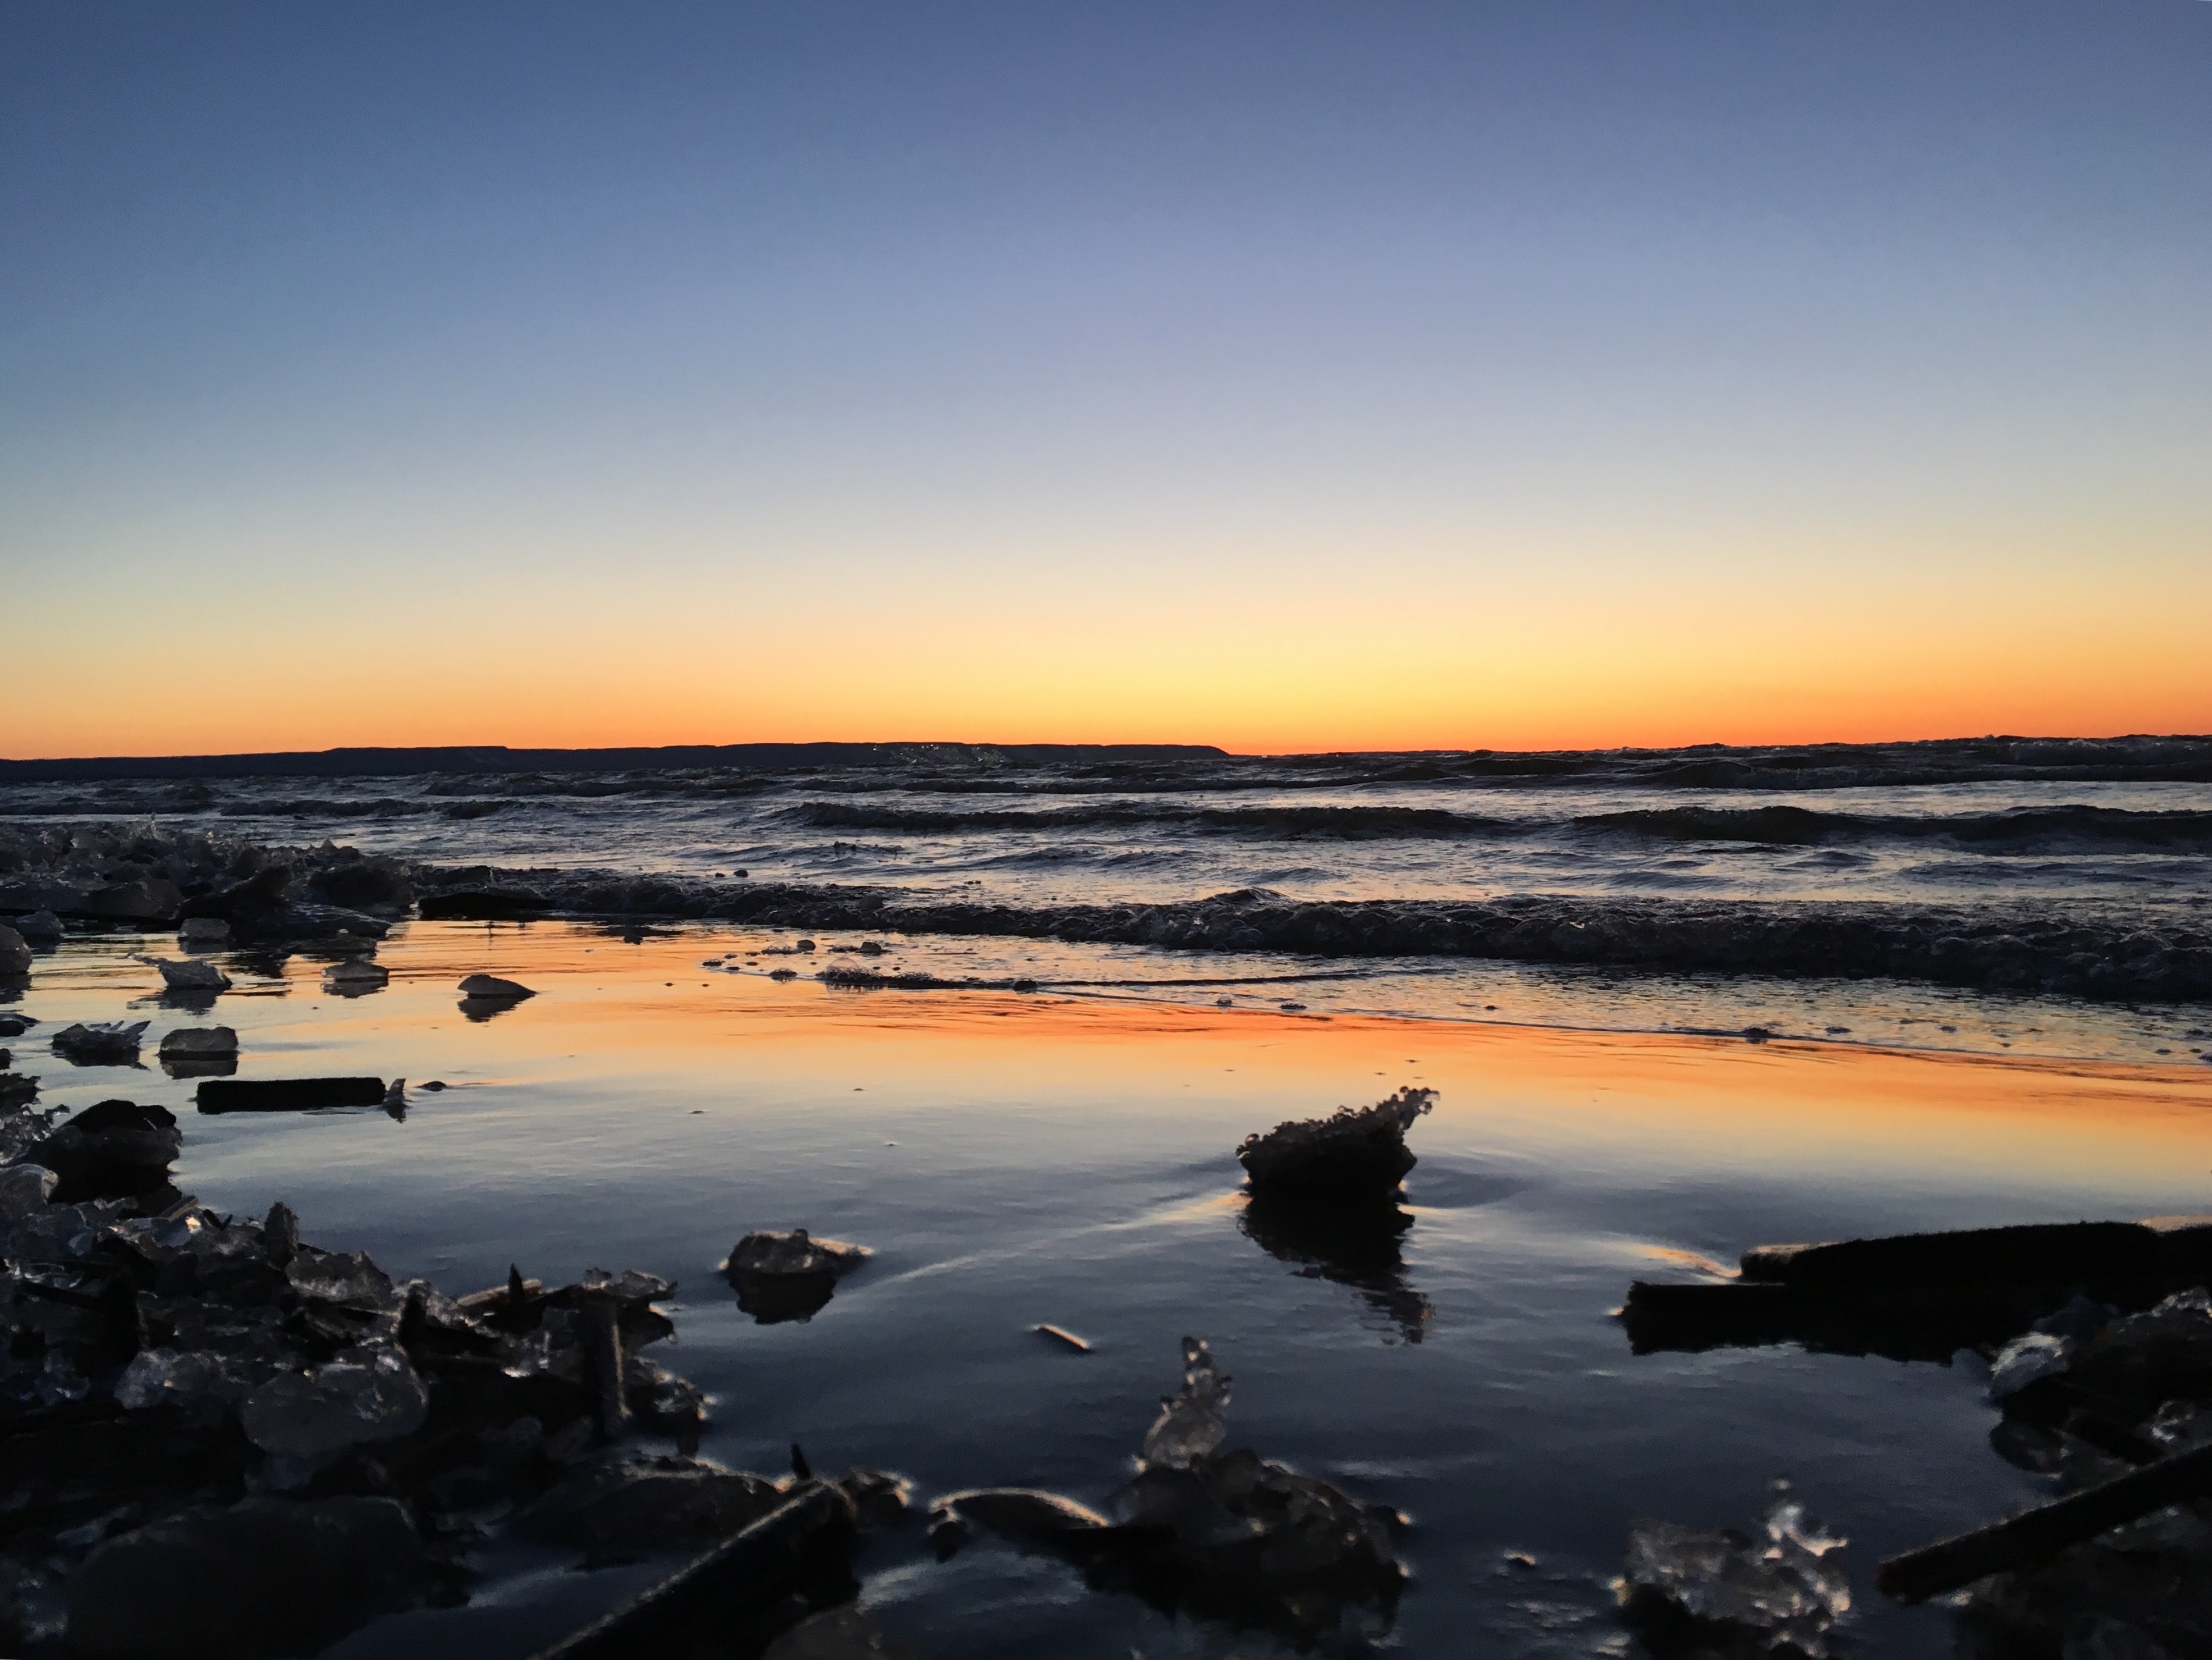
beach, sea, coast, sand, ocean, horizon, cloud, sunrise, sunset, sunlight, morning, shore, wave, dawn, dusk, evening, reflection, bay, body of water, wind wave